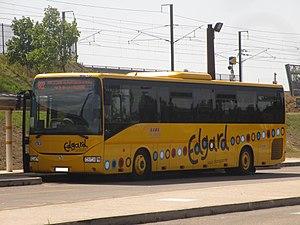
L’Irisbus Récréo n°26 des Cars Auran (avec la livrée du réseau de bus départemental Edgard), à la Gare d’Avignon TGV — à Avignon, France — le 31 juillet 2017.
Le réseau interurbain du Gard est un réseau de lignes d'autocar en France dans le département du Gard. L'exploitation du réseau est déléguée pour une durée de 10 ans depuis le 1ᵉʳ septembre 2009 au groupement 4TDG, composé de 19 entreprises, par l'autorité organisatrice des transports qui est le Conseil général du Gard. Le réseau est exploité sous la marque Edgard.
Cette liste des réseaux urbains et interurbains de France a pour objectif de rassembler l'ensemble des réseaux de transports interurbains et urbains de la France.
Monoblet est une commune française située dans le département du Gard en région Occitanie.
Les lignes intermodales d'Occitanie, abrégées en liO, sont le réseau de transport en commun de la région Occitanie. Le réseau est lancé en septembre 2018, en remplacement des réseaux départementaux existants, et en y intégrant le réseau TER Occitanie. Il reprend l'ensemble des lignes des anciens réseaux départementaux, et en crée des nouvelles dans le département de Tarn-et-Garonne, ainsi que de nouvelles lignes interdépartementales, afin d'atteindre progressivement une unification des réseaux.